Kogi people

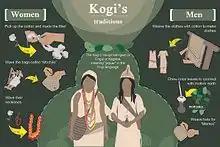
Differences between women and men in the Kogi culture are very important; they have specific roles that are fundamental to their traditions. This image shows their clothes and the typical objects that they use in their common daily life.

Kogi men and women all carry traditional bags across their shoulders. Only women are allowed to weave the bags. Many of the things carried inside a bag are secret and known only to the owner. Bags carried by Mamos contain sacred traditional objects. When two Kogi men meet, the customary greeting is to exchange handfuls of coca.